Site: brandenburg
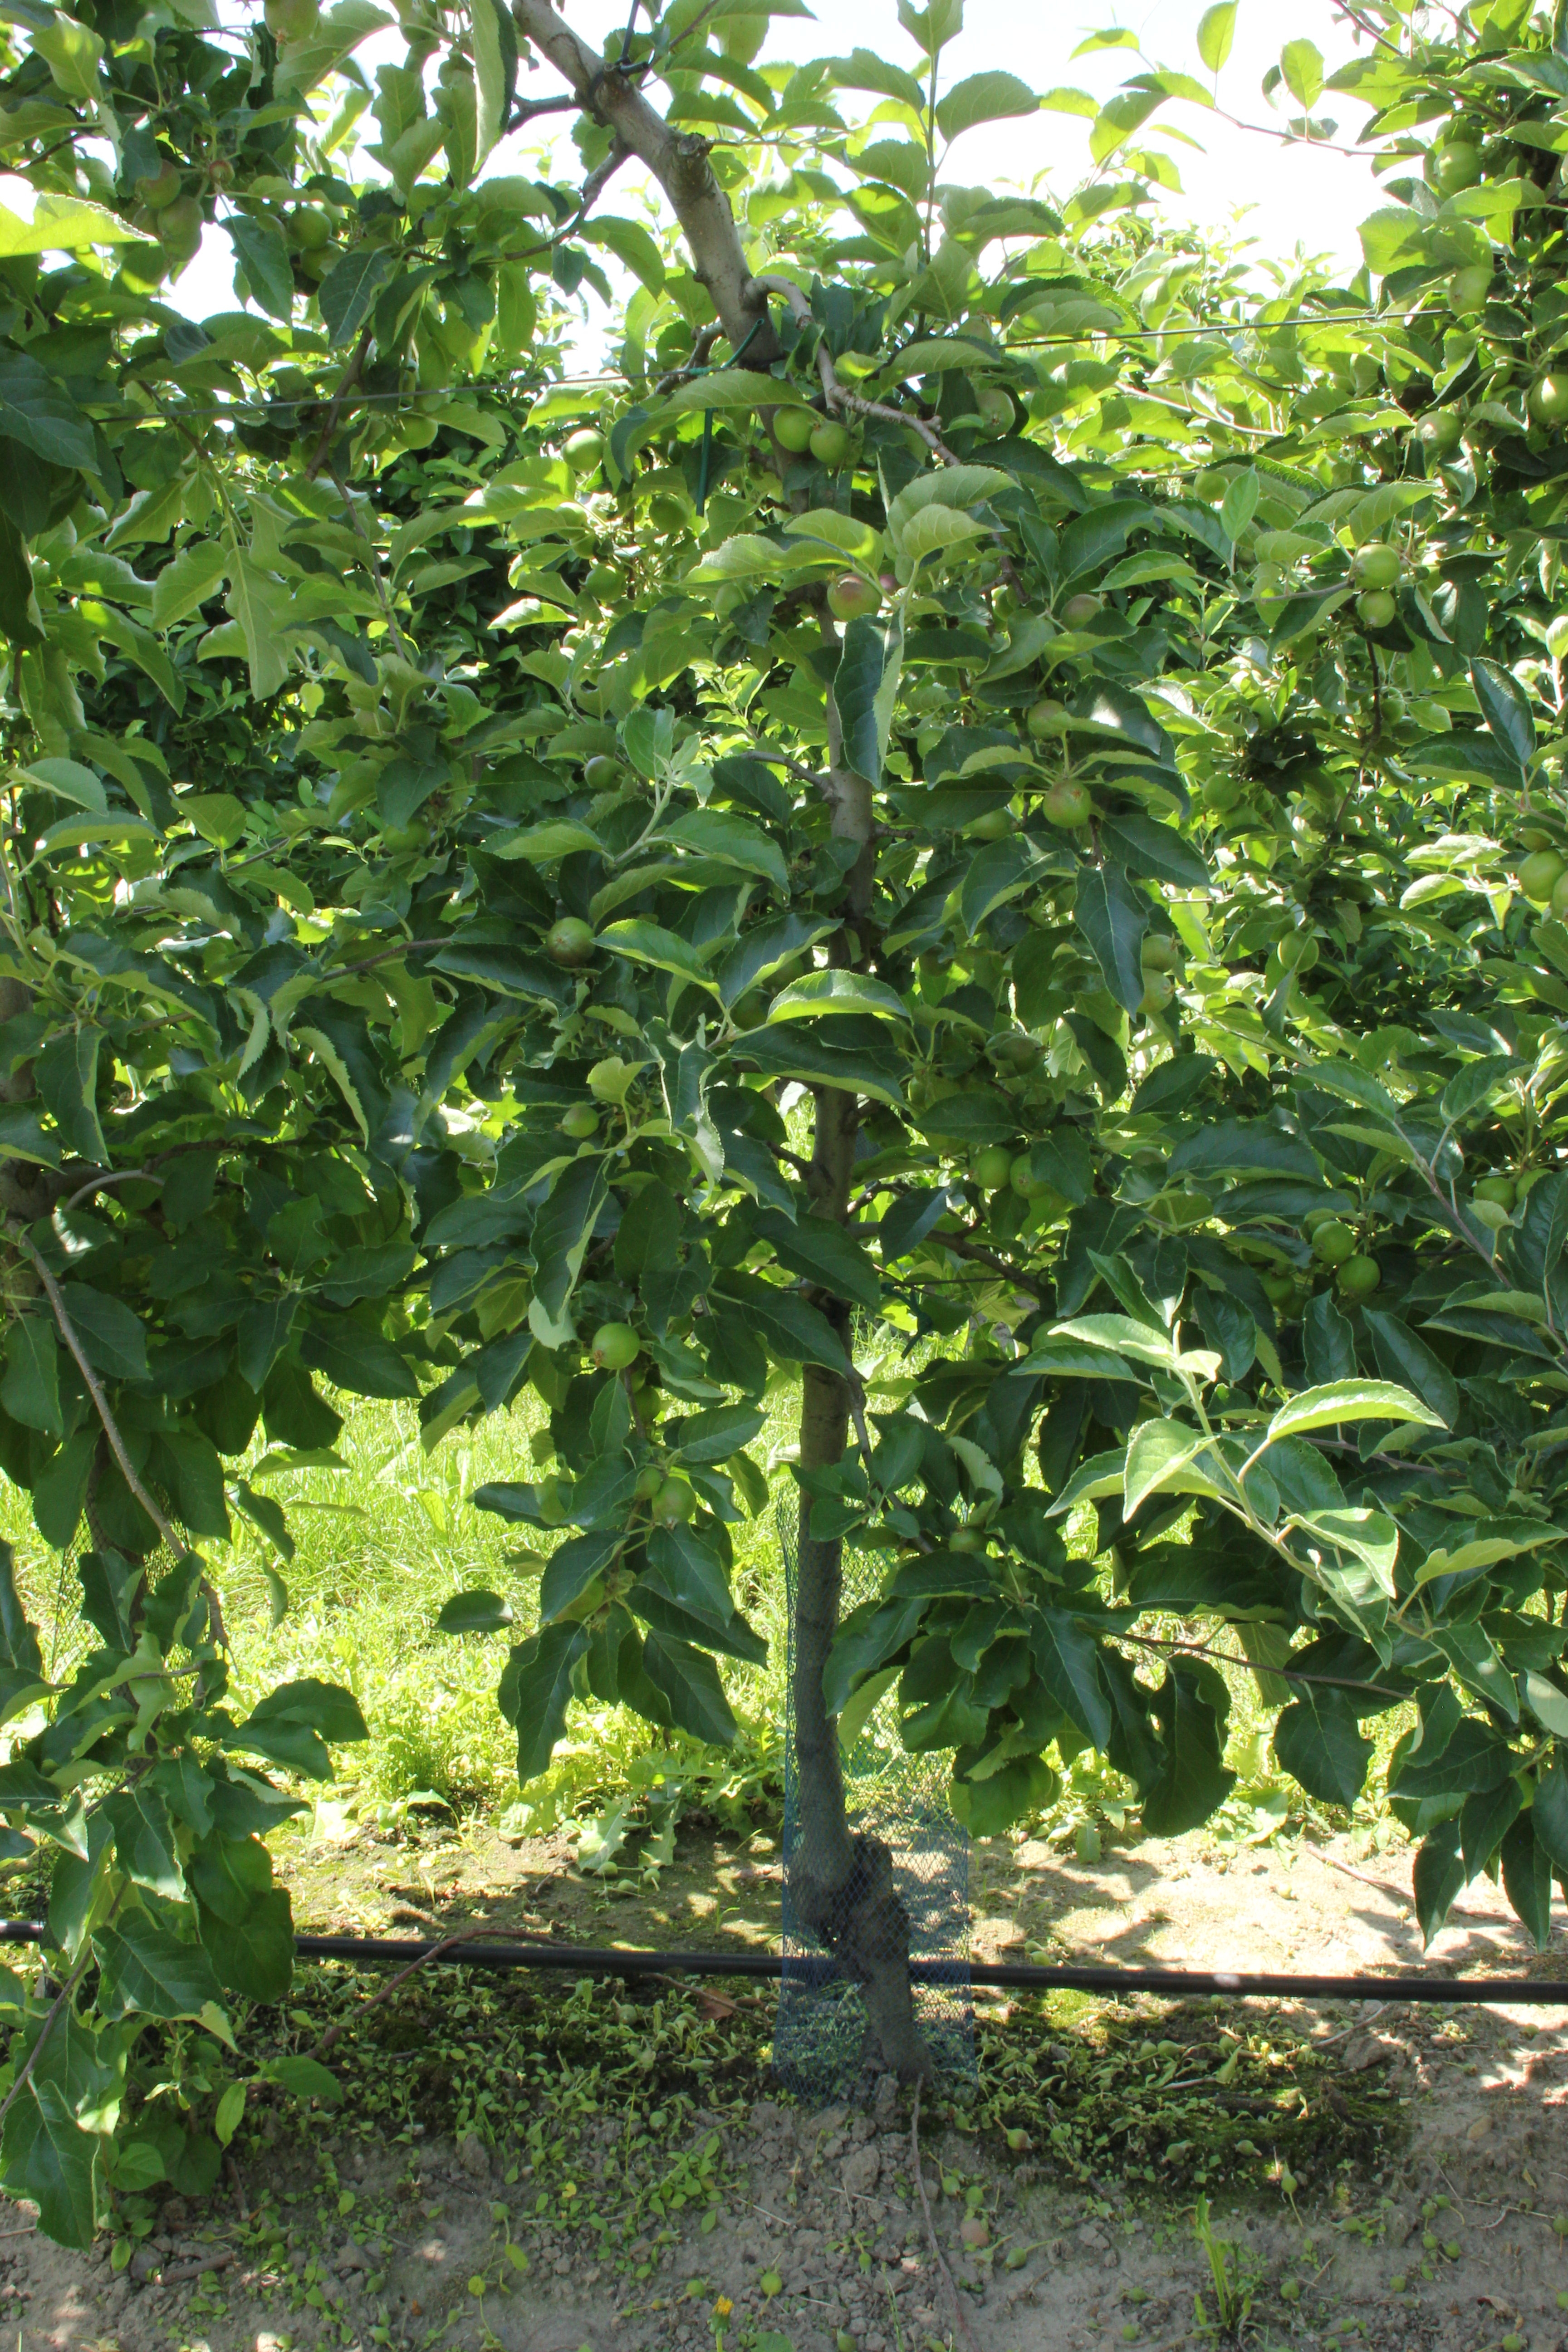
Growth stage (BBCH 73): Development of fruit